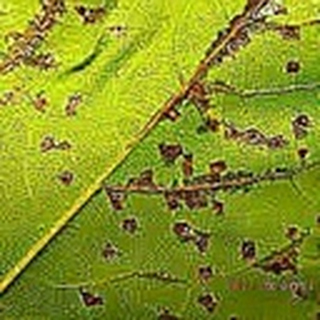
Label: cotton_bacterial_blight